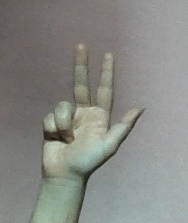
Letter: al